Spectacled owl

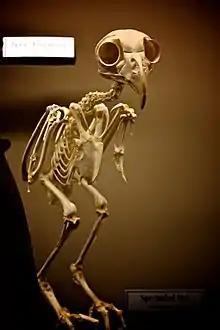
Skeleton

The spectacled owl is found in Mexico, Central America (Belize, Guatemala, El Salvador, Honduras, Nicaragua, Costa Rica, Panama), Trinidad and Tobago, and South America (Colombia, Venezuela, Suriname, French Guiana, Guyana, Paraguay, Ecuador, Peru, Bolivia, Brazil, Argentina). The spectacled owl is primarily a bird of tropical rainforests, being found mostly in areas where dense, old-growth forest is profuse. However, it may enter secondary habitats, such as forest edges, especially while hunting. On occasion, they have been found in dry forests, treed savanna plains, plantations, and semi-open areas with trees. In areas such as Costa Rica, they may inhabit subtropical montane cloud forests of up to , although are generally associated with lowland forests.